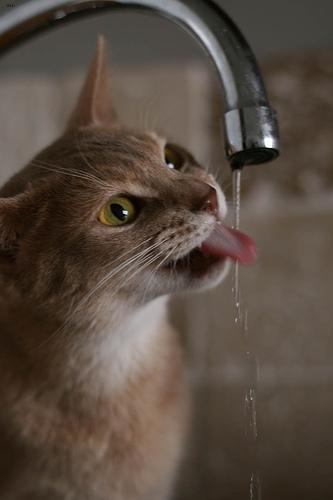
Breed: Abyssinian